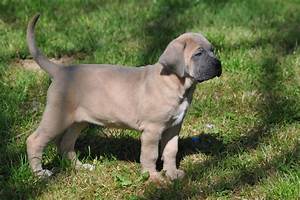
Label: cane